Floriana Lines

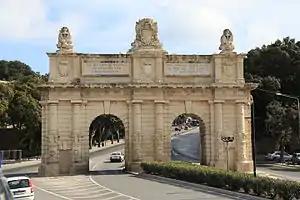
Porte des Bombes

The Floriana Land Front is the large bastioned enceinte enclosing the landward approach to the Floriana. It consists of the following: